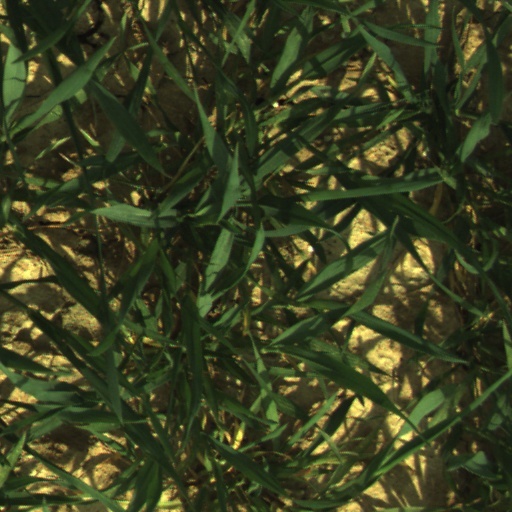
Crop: wheat